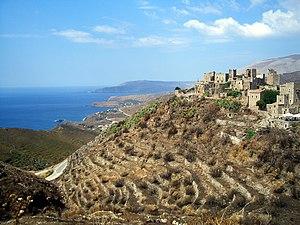
Le village de Vatheia, sur la péninsule de Mani, en Laconie (Grèce).